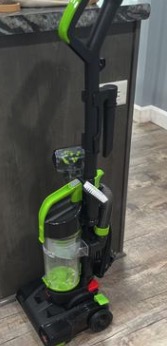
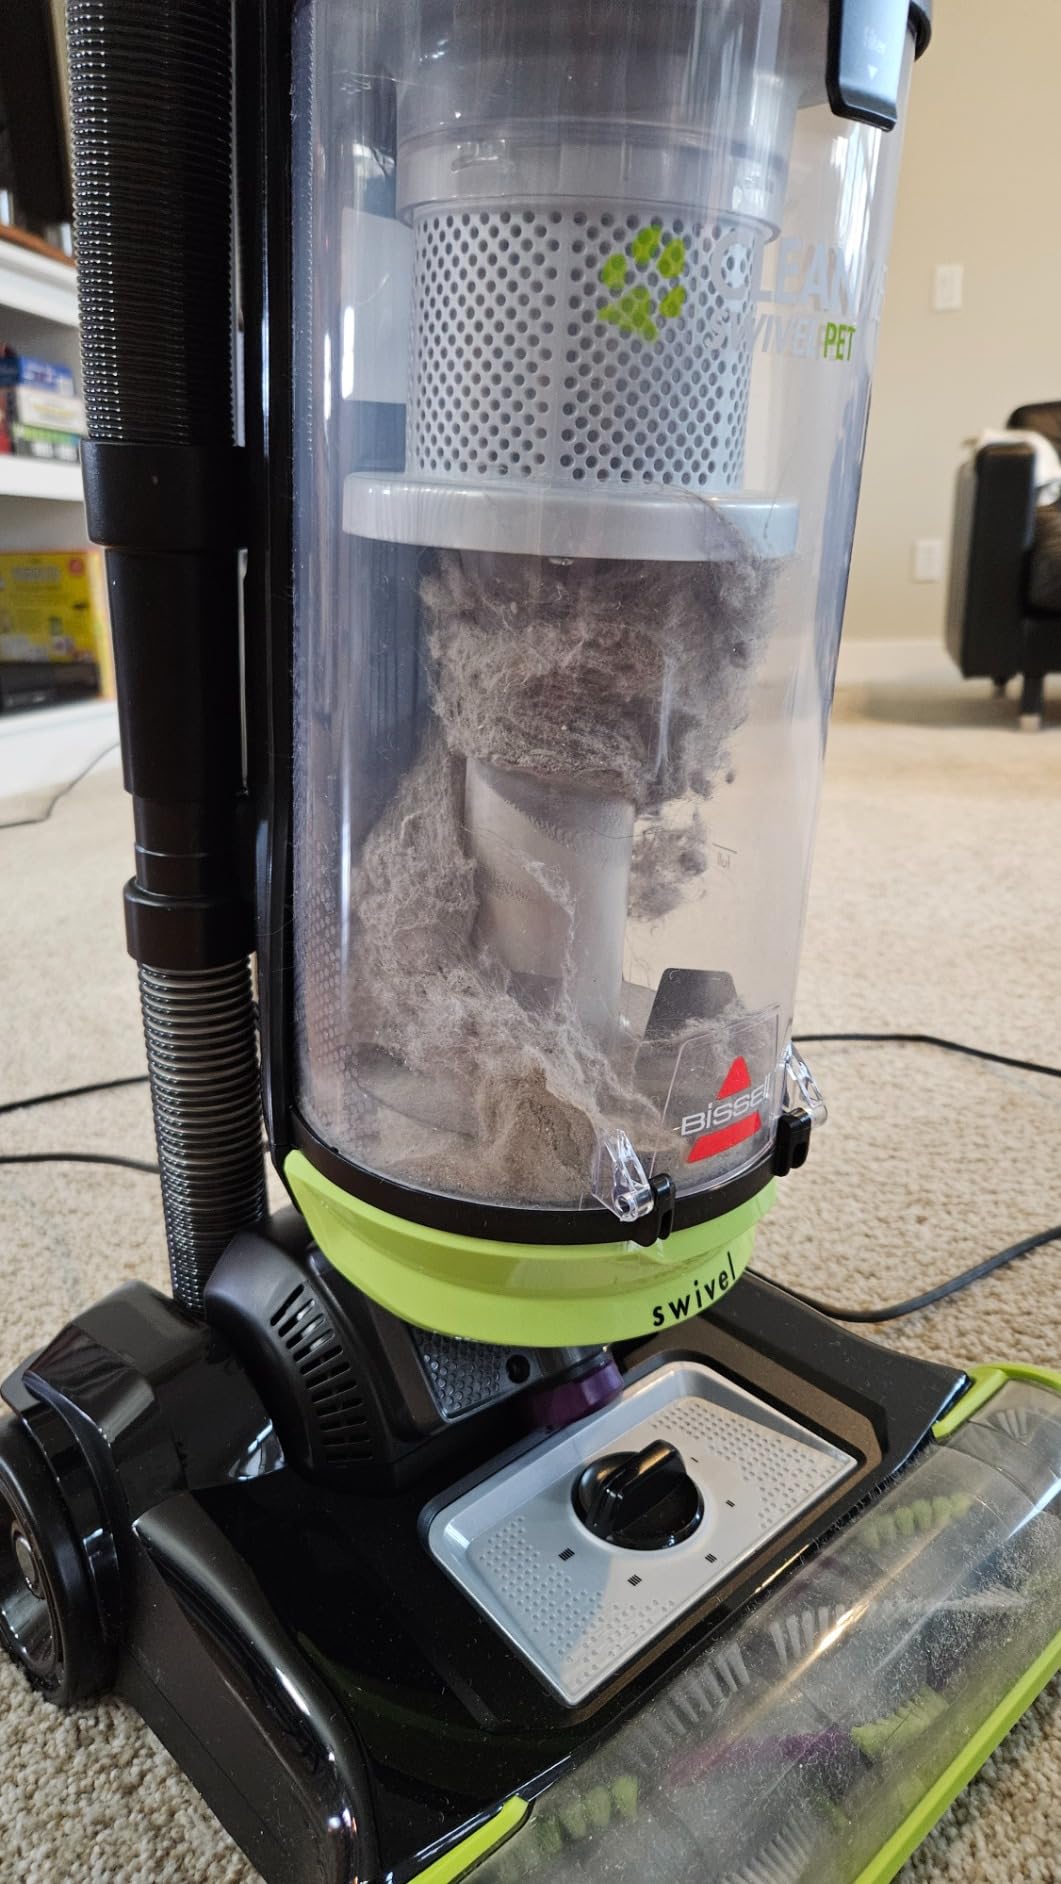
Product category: items_vacuum
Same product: no